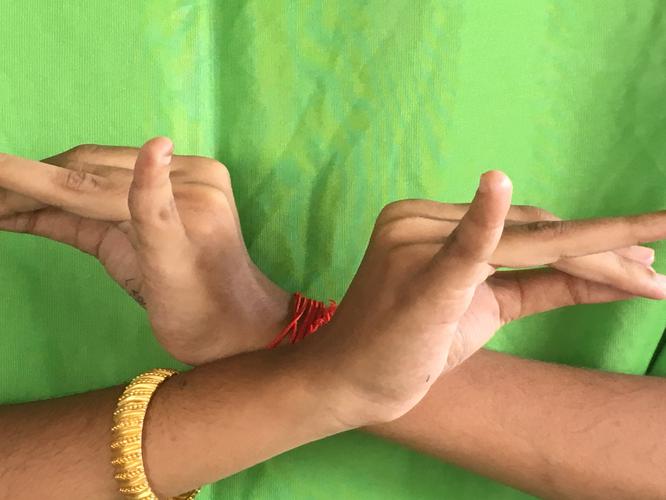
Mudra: Katakavardhana
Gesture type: double_hand